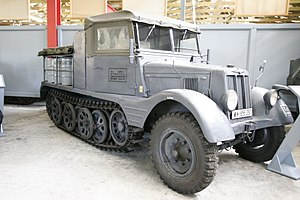
Halvbæltekøretøj / Historie / 2. Verdenskrig
Tysk SdKfz 11 halvbæltekøretøj
Et halvbæltekøretøj er et civilt eller militært køretøj, som har almindelige gummihjul foran til styring og bælter bagved til fremdrift og til at bære hovedparten af vægten. Formålet med denne kombination er at skabe et køretøj, som har bæltekøretøjets evne til at køre i terræn og samtidig kan styres som en almindelig bil. Det er ikke svært for en, som kan køre en bil at køre et halvbæltekøretøj, hvilket er en stor fordel i forhold til rene bæltekøretøjer.